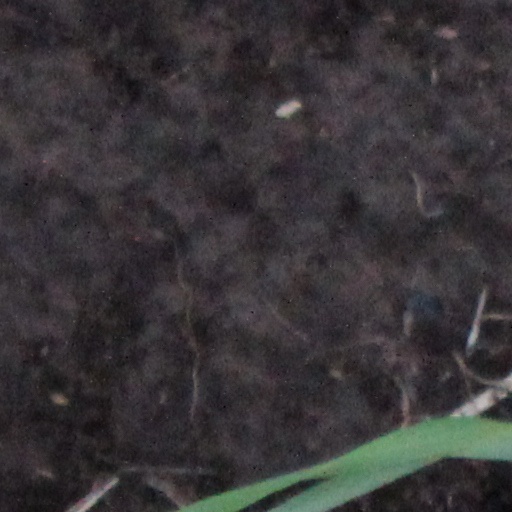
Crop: wheat